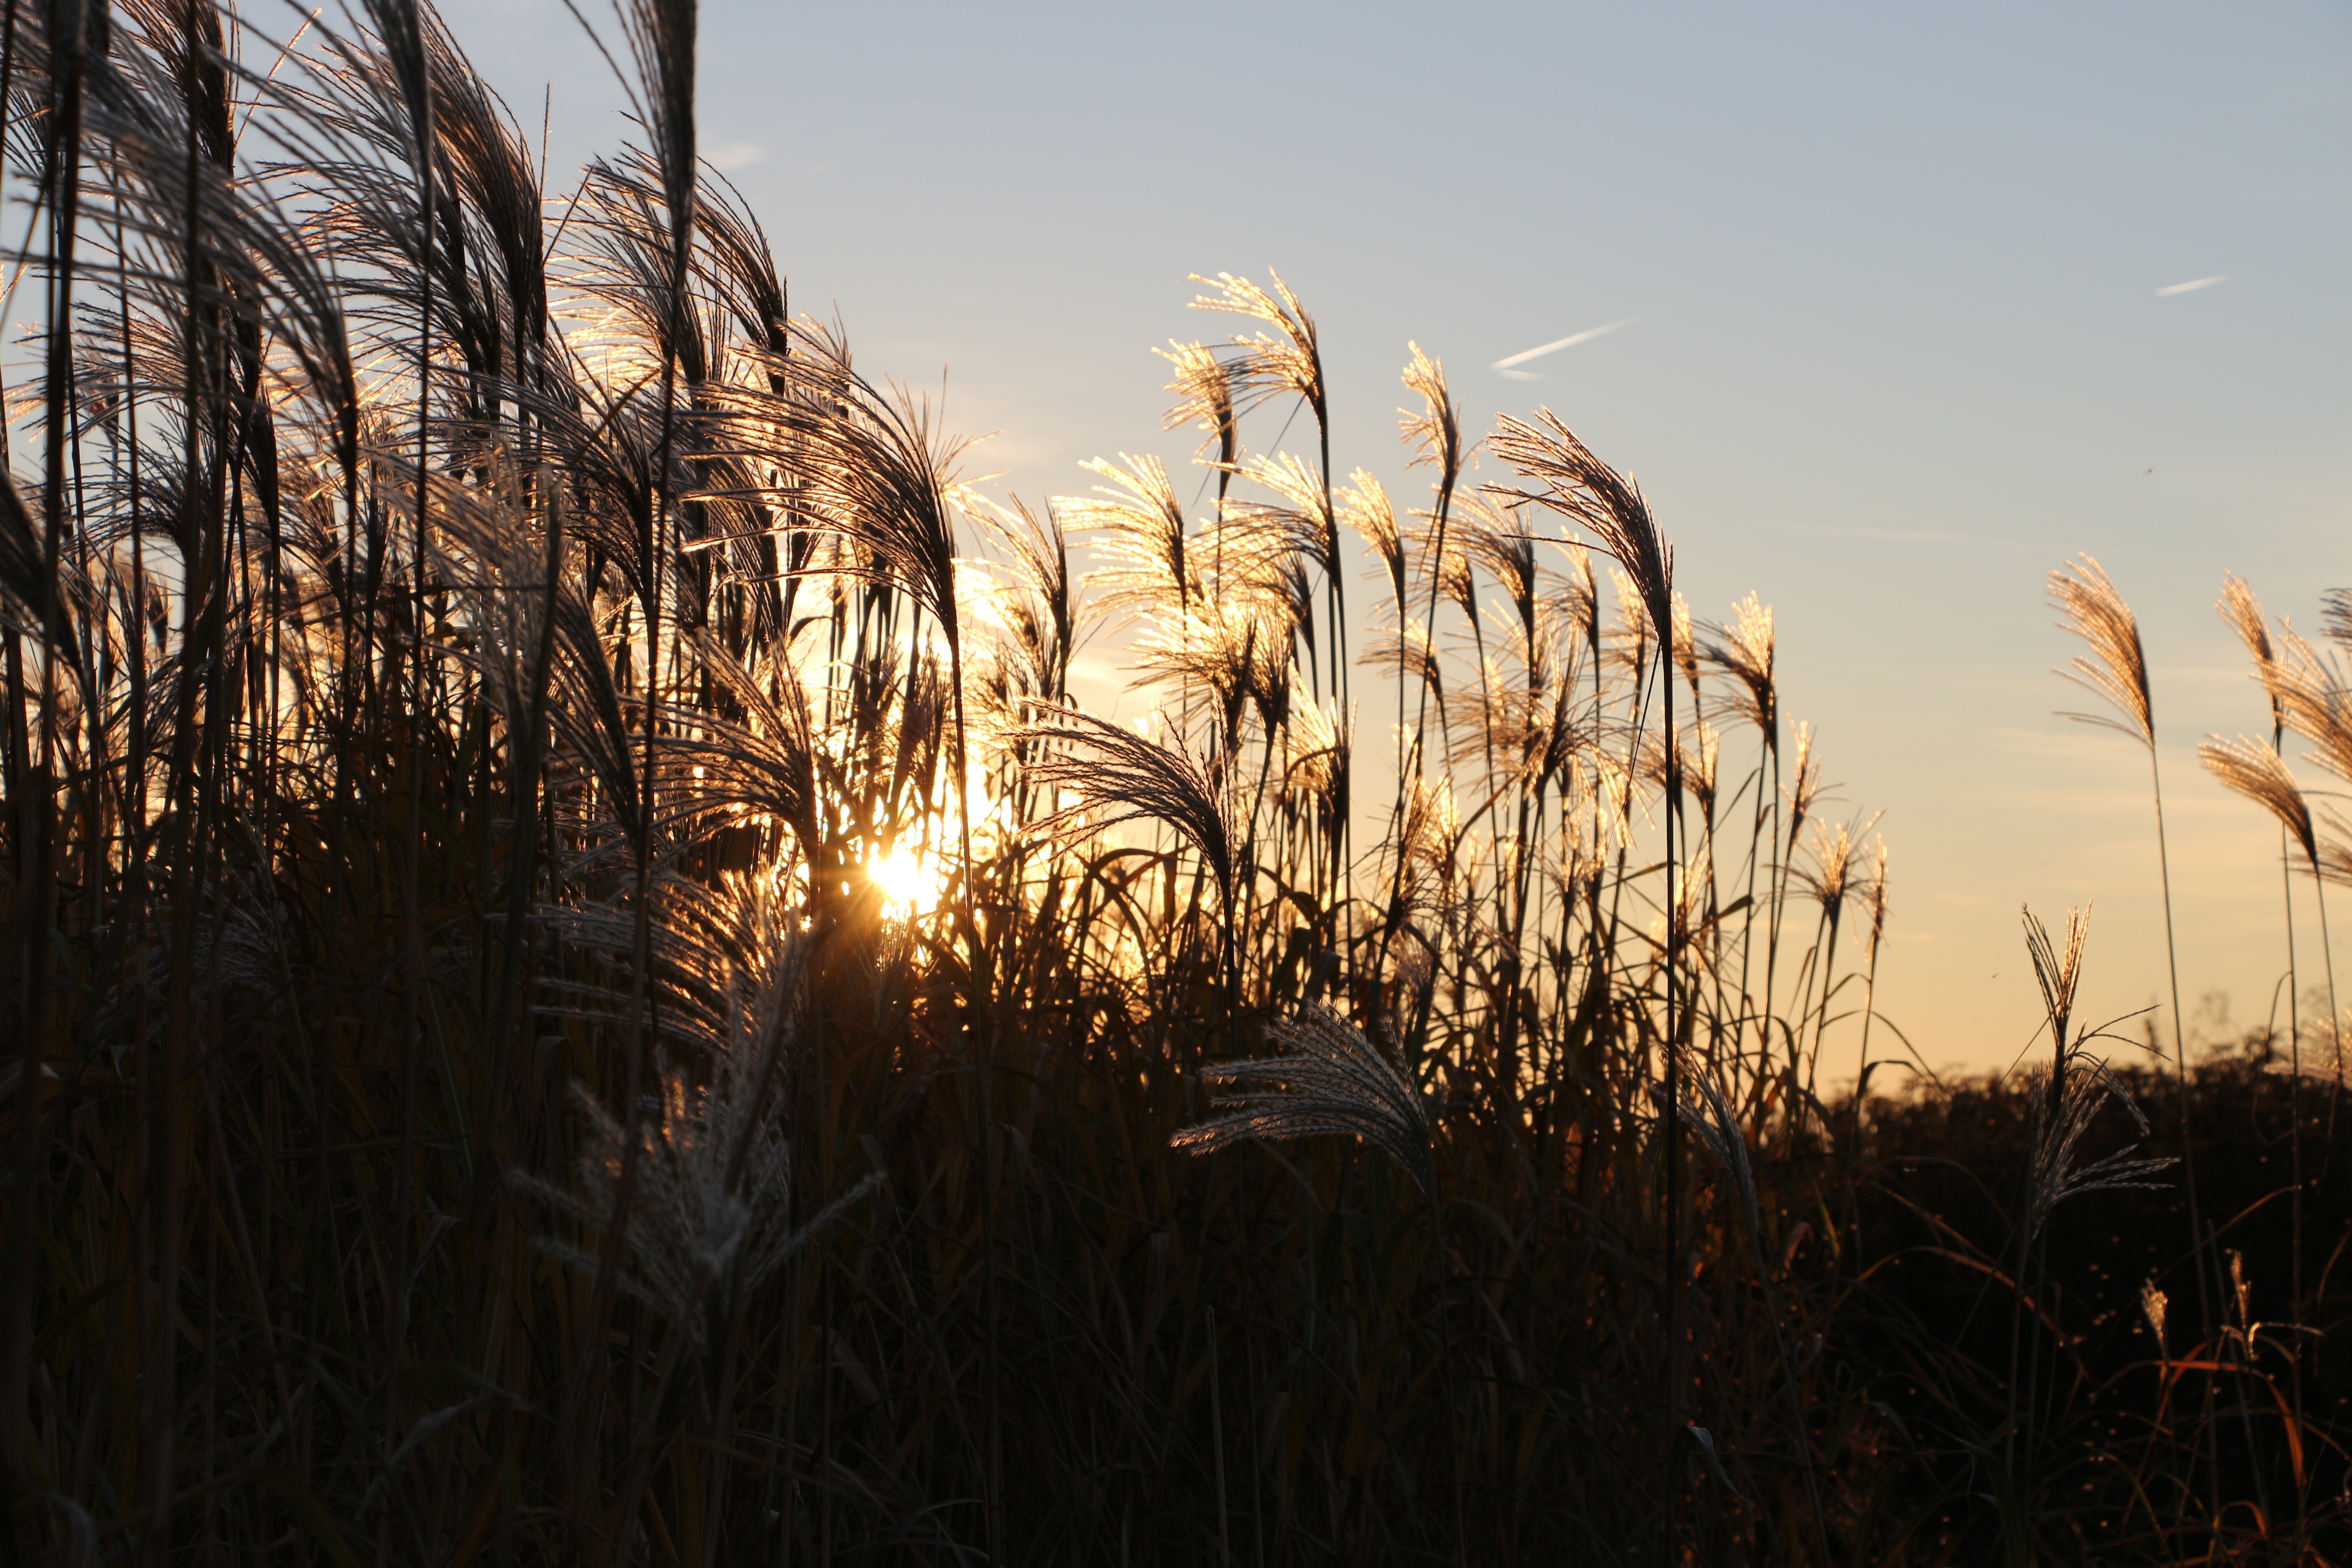
landscape, tree, nature, grass, horizon, plant, sky, sunrise, sunset, field, sunlight, morning, dawn, dry, reed, dusk, evening, autumn, mood, herbs, grasses, grass family